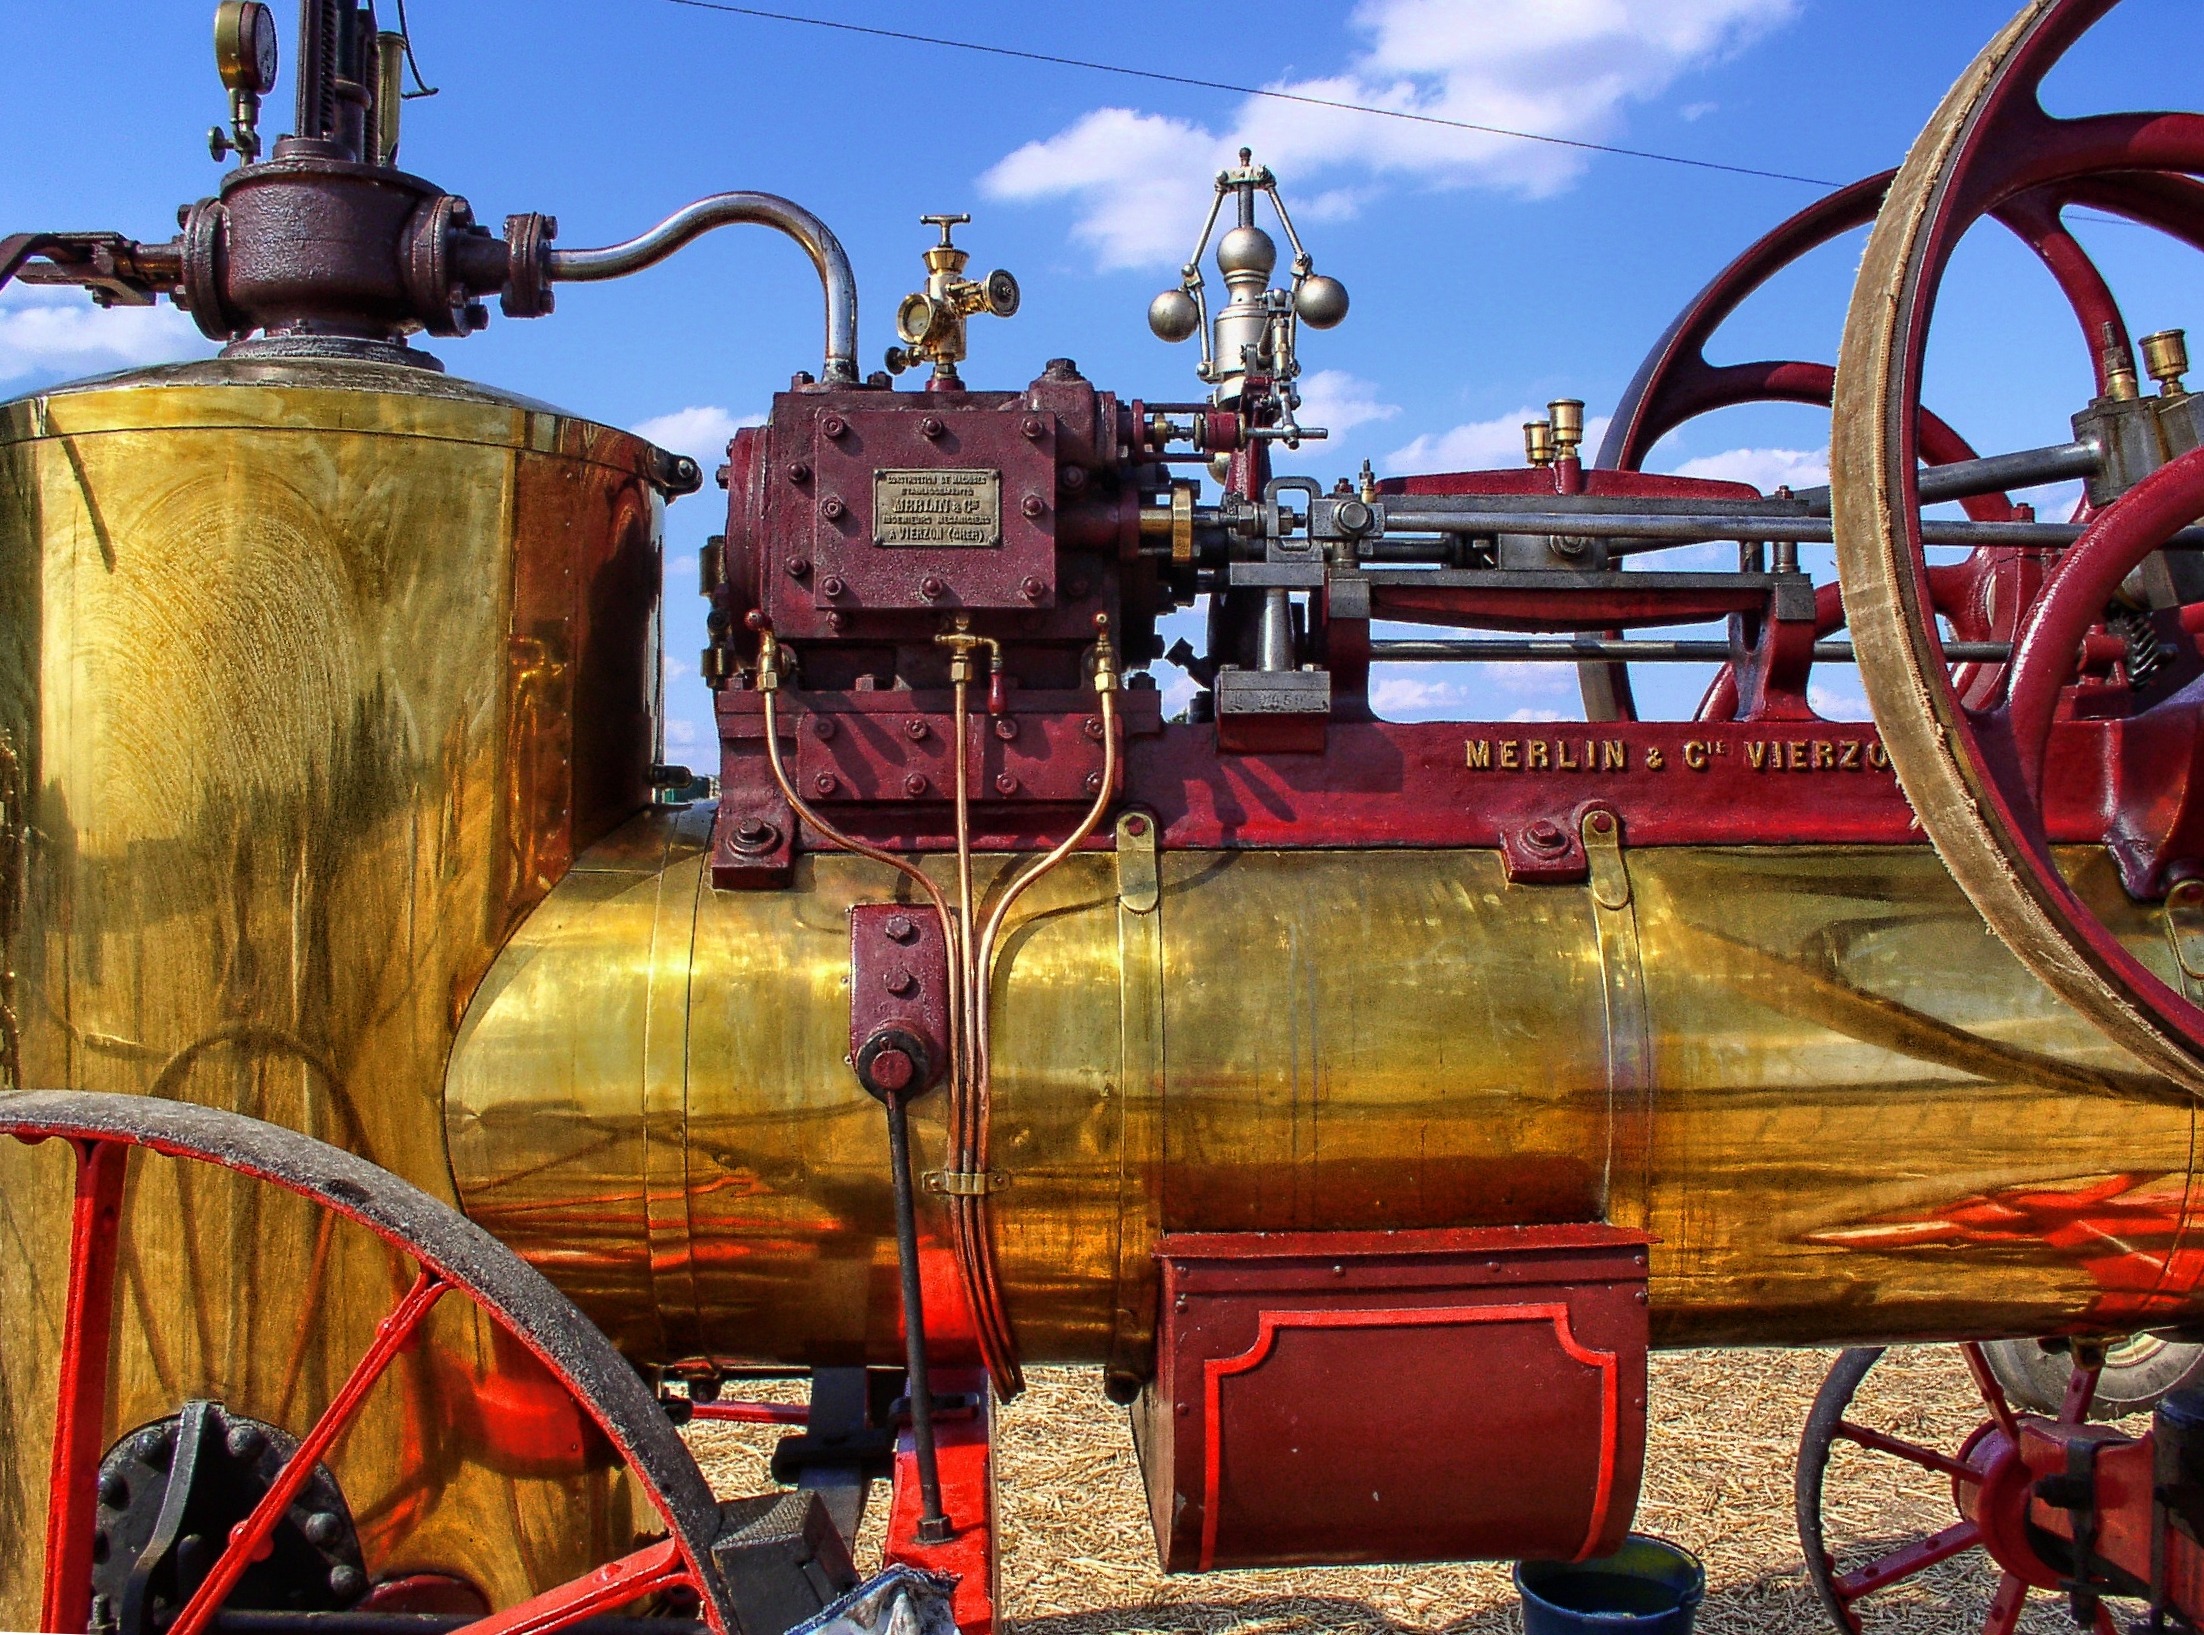
steam, transport, vehicle, machine, industry, agriculture, steam engine, screenshot, agricultural machine, automotive engine part, agricultural scene, agricultural equipment